Guy Hendrix Dyas

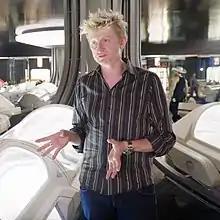
Dyas on the set of Columbia Pictures "Passengers"

Guy Hendrix Dyas is a British-American production designer known for his collaboration with directors such as Pablo Larraín, Danny Boyle, Christopher Nolan, Ang Lee and Steven Spielberg.